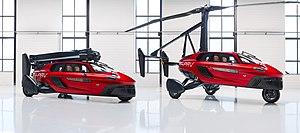
PAL-V International B.V. est une société hollandaise qui développe des véhicules à mi-chemin entre la voiture et l'autogire. Il se présente comme une longue moto à deux places, sur trois roues.